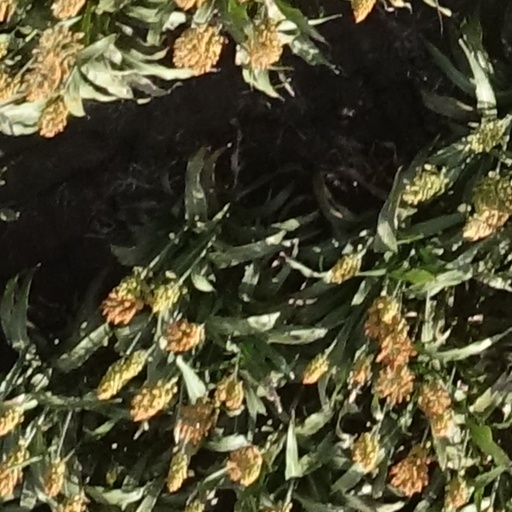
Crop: sorghum